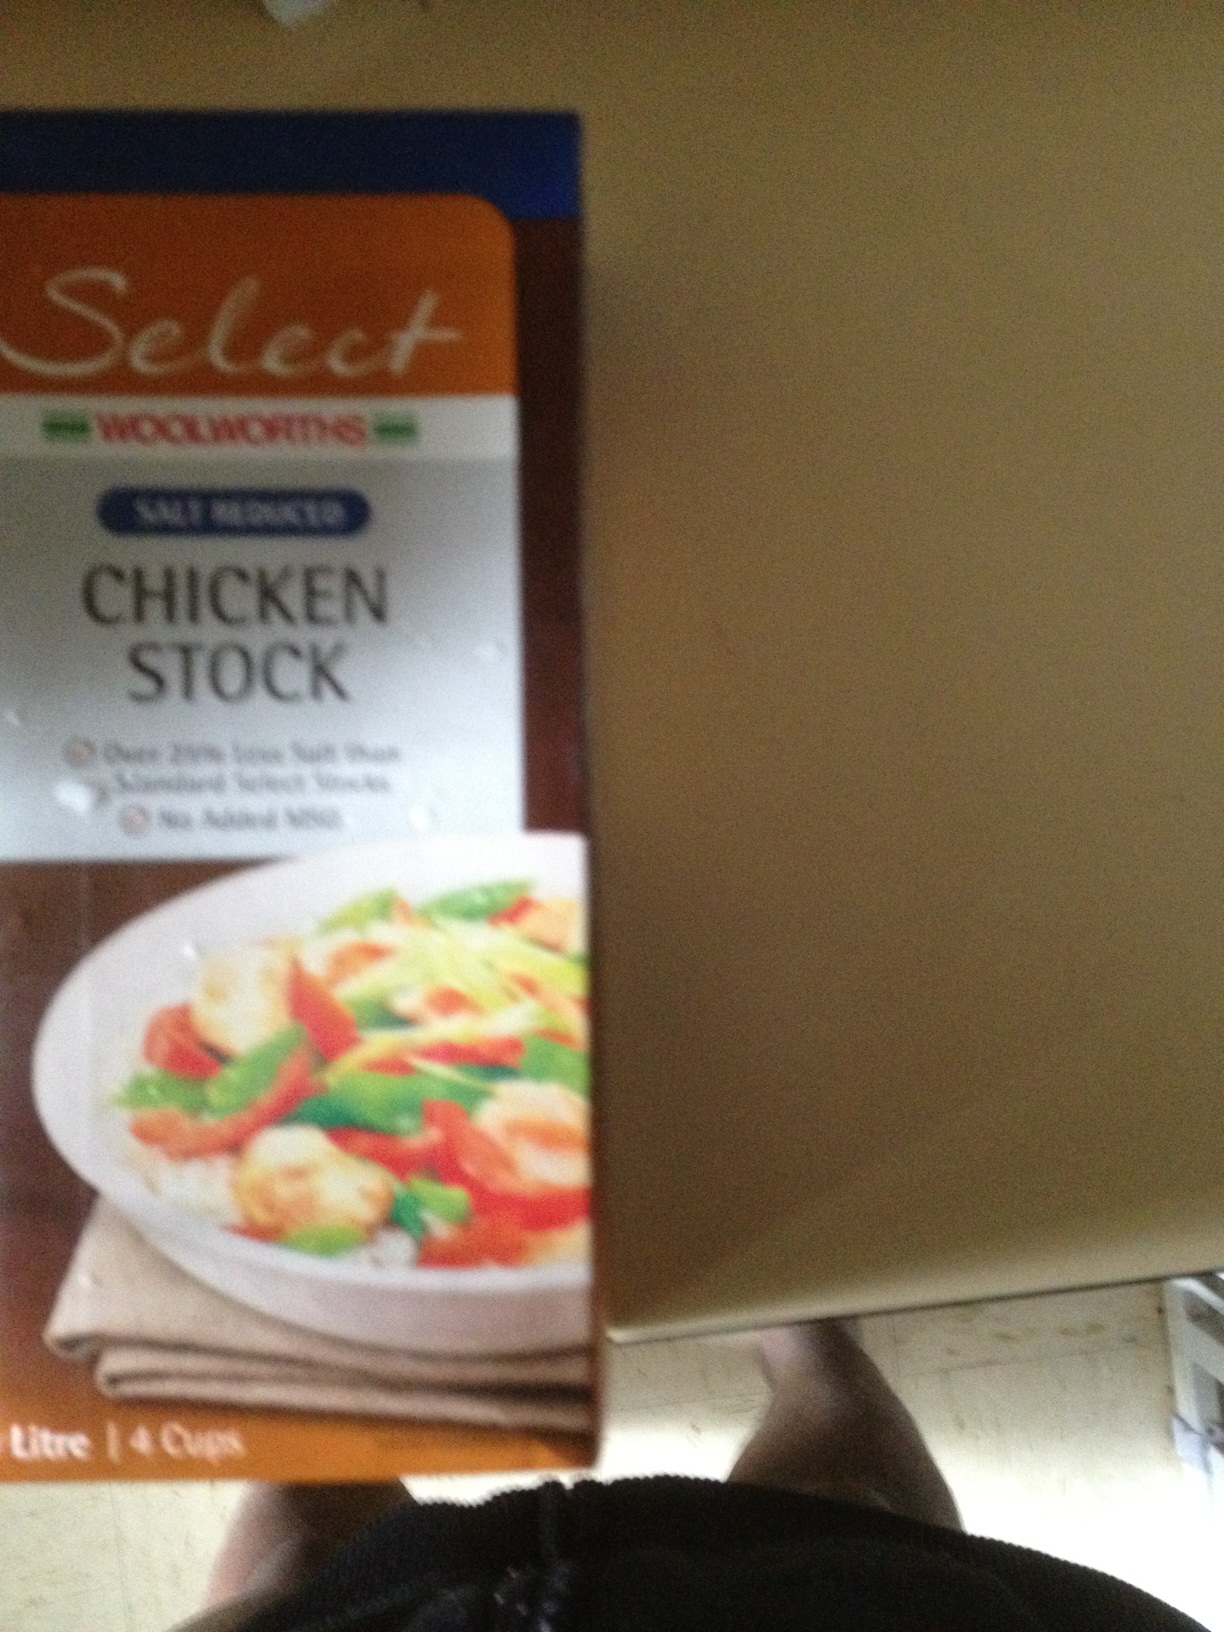Question: What is this please?
Answer: chicken stock